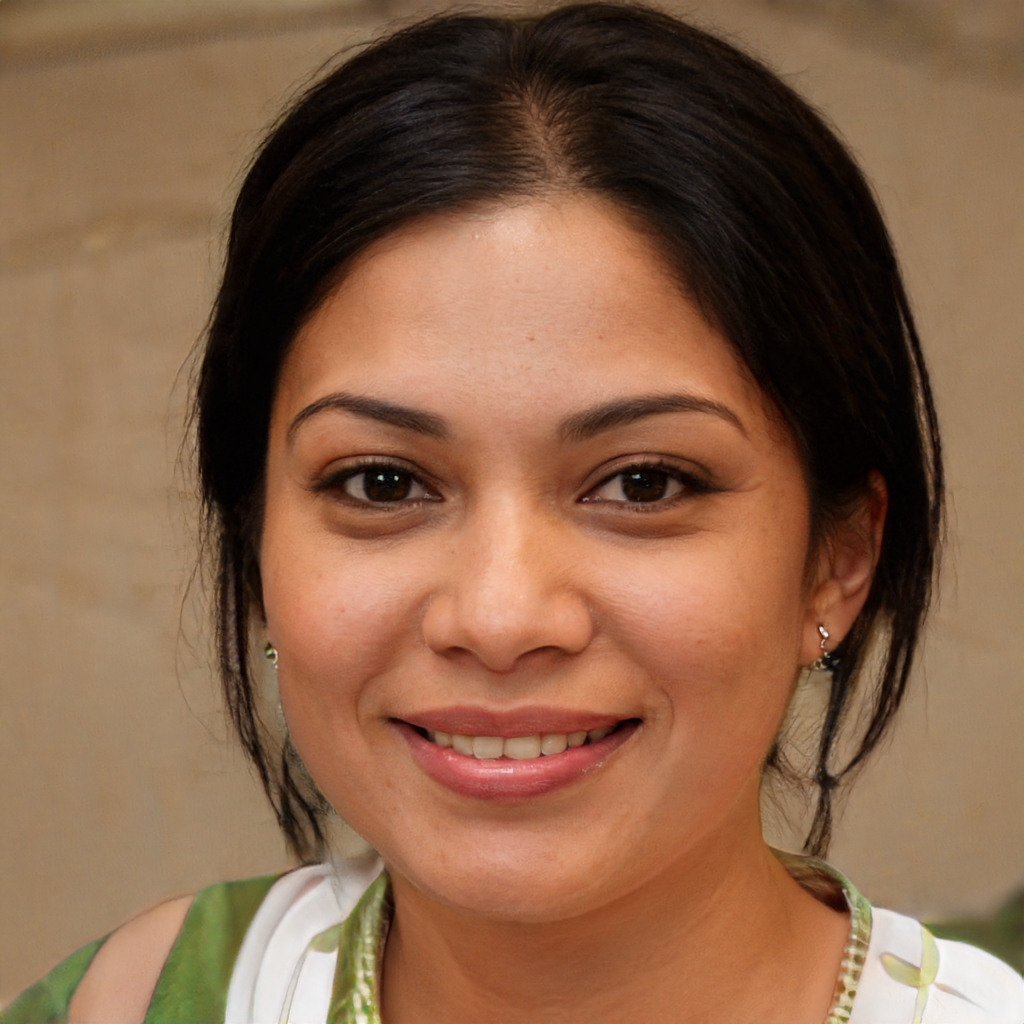
Portrait style: Real Portrait